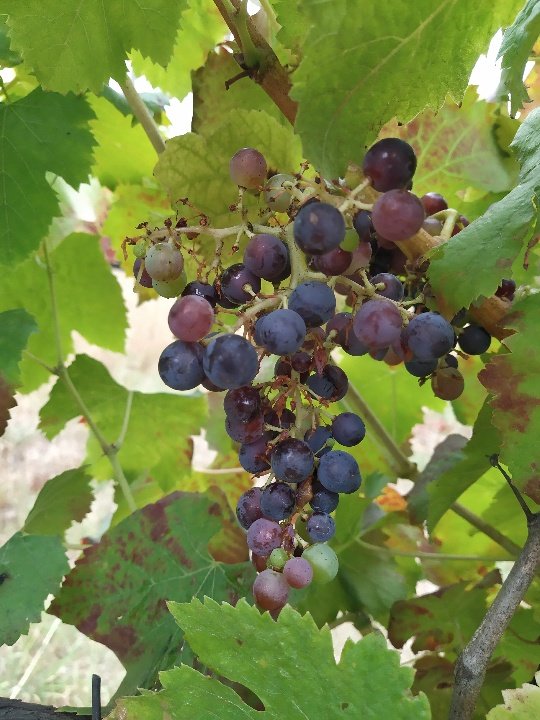
Berries visible: 44
Grape clusters: 1